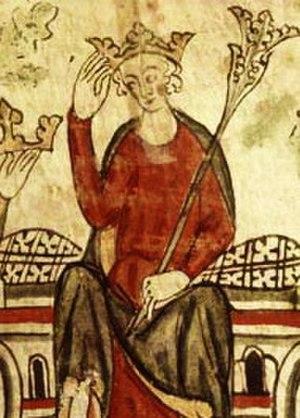
Le procès de l'ordre du Temple est une affaire judiciaire internationale du XIVᵉ siècle. L'ordre du Temple est accusé en 1307 par la royauté française de plusieurs chefs d'accusation comprenant l'hérésie, la simonie, la sodomie et l'idolâtrie. Cette affaire prend une ampleur particulière car elle met en cause un ordre militaire composé de religieux et également parce qu'elle est une des conséquences de la lutte entre le roi de France Philippe le Bel et le pape Boniface VIII. L'affaire débute au matin du vendredi 13 octobre 1307, et se termine avec la bulle papale Considerantes dudum fulminée par Clément V le 6 mai 1312 et la mort du maître de l'ordre Jacques de Molay sur le bûcher le 11 ou 18 mars 1314. Les biens de l'ordre sont dispersés dans les années qui suivent, notamment le 10 juin 1317 lorsque le pape Jean XXII reconnaît par la bulle papale Ad fructus uberes l'existence de l'ordre de Montesa dans le royaume d'Aragon, ainsi que le 14 mars 1319 en ce qui concerne l'Ordre du Christ dans le royaume du Portugal.